Eli Dershwitz

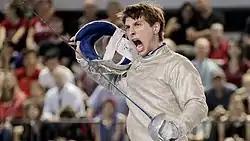
Dershwitz in 2016

Dershwitz was ranked number 1 in saber in the United States, and number 10 in the world, as of the summer of 2016. In March 2016, US Olympic saber coach Zoran Tulum said: "Eli’s world ranking is remarkable... he is the youngest [saber] fencer among the world’s top 25." He was ranked #1 in the world as of July 2018.